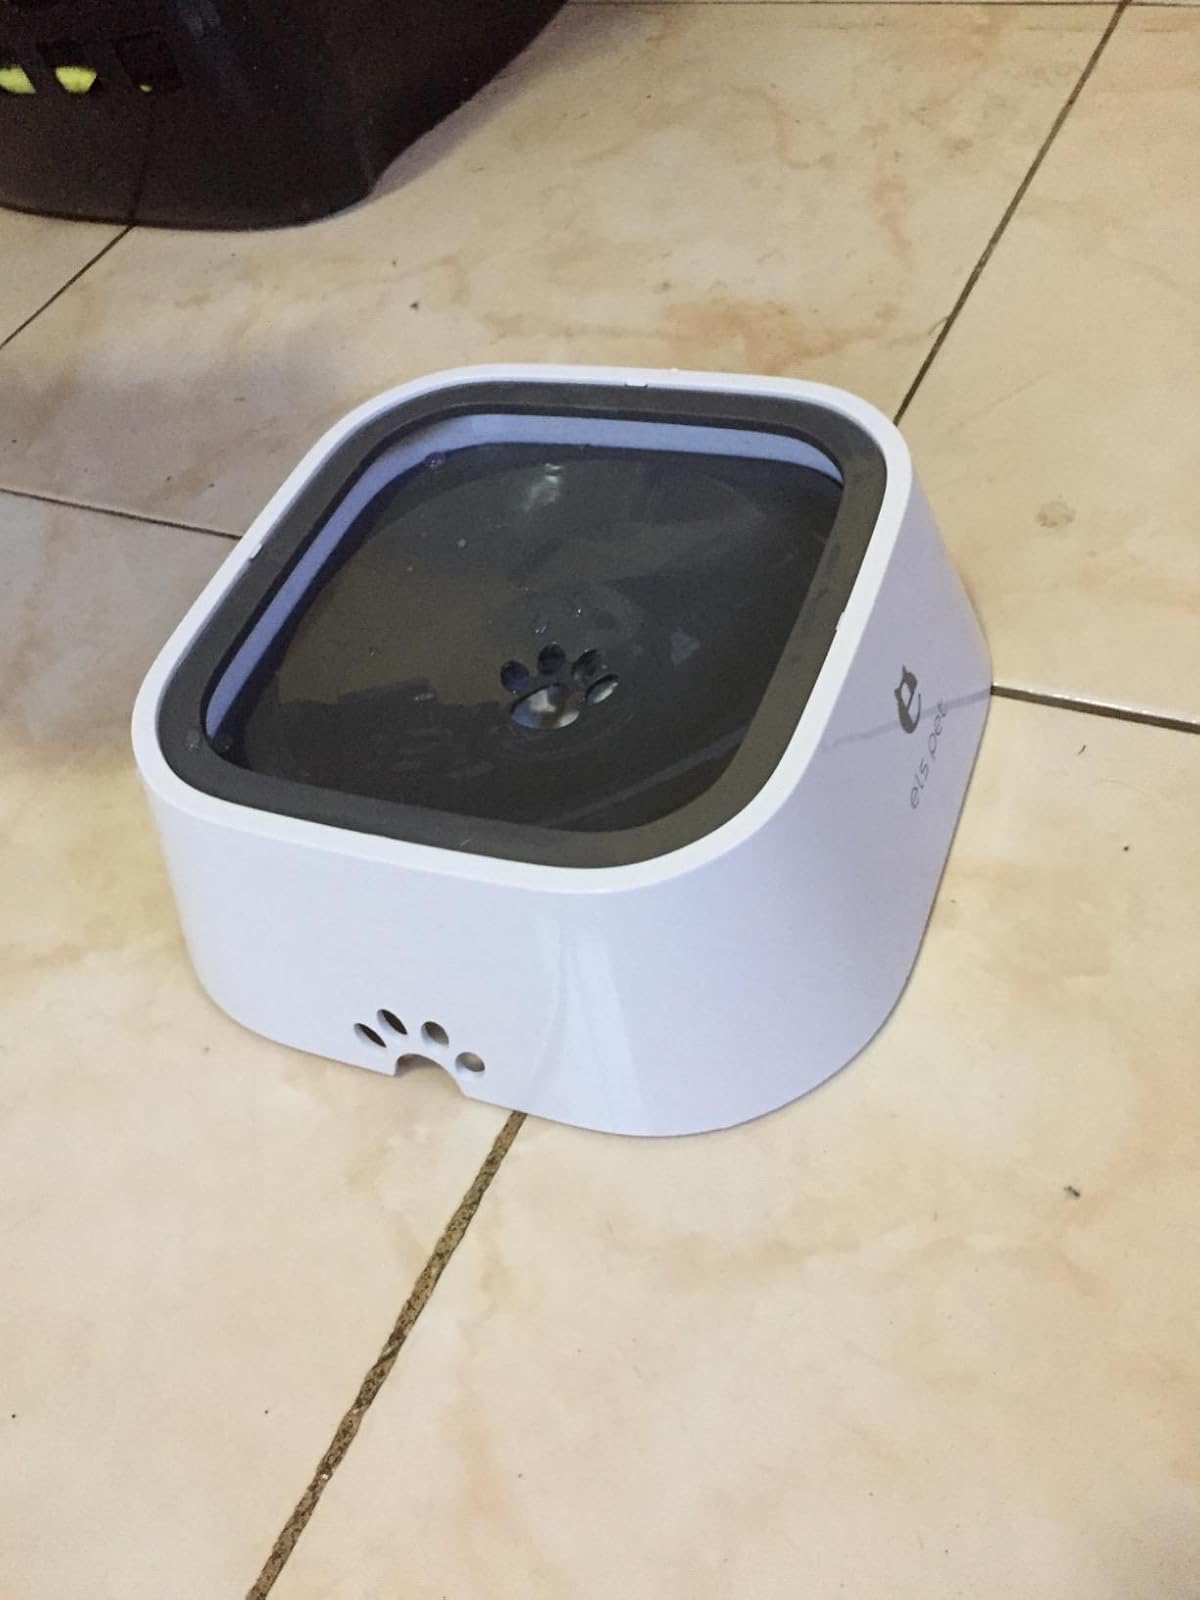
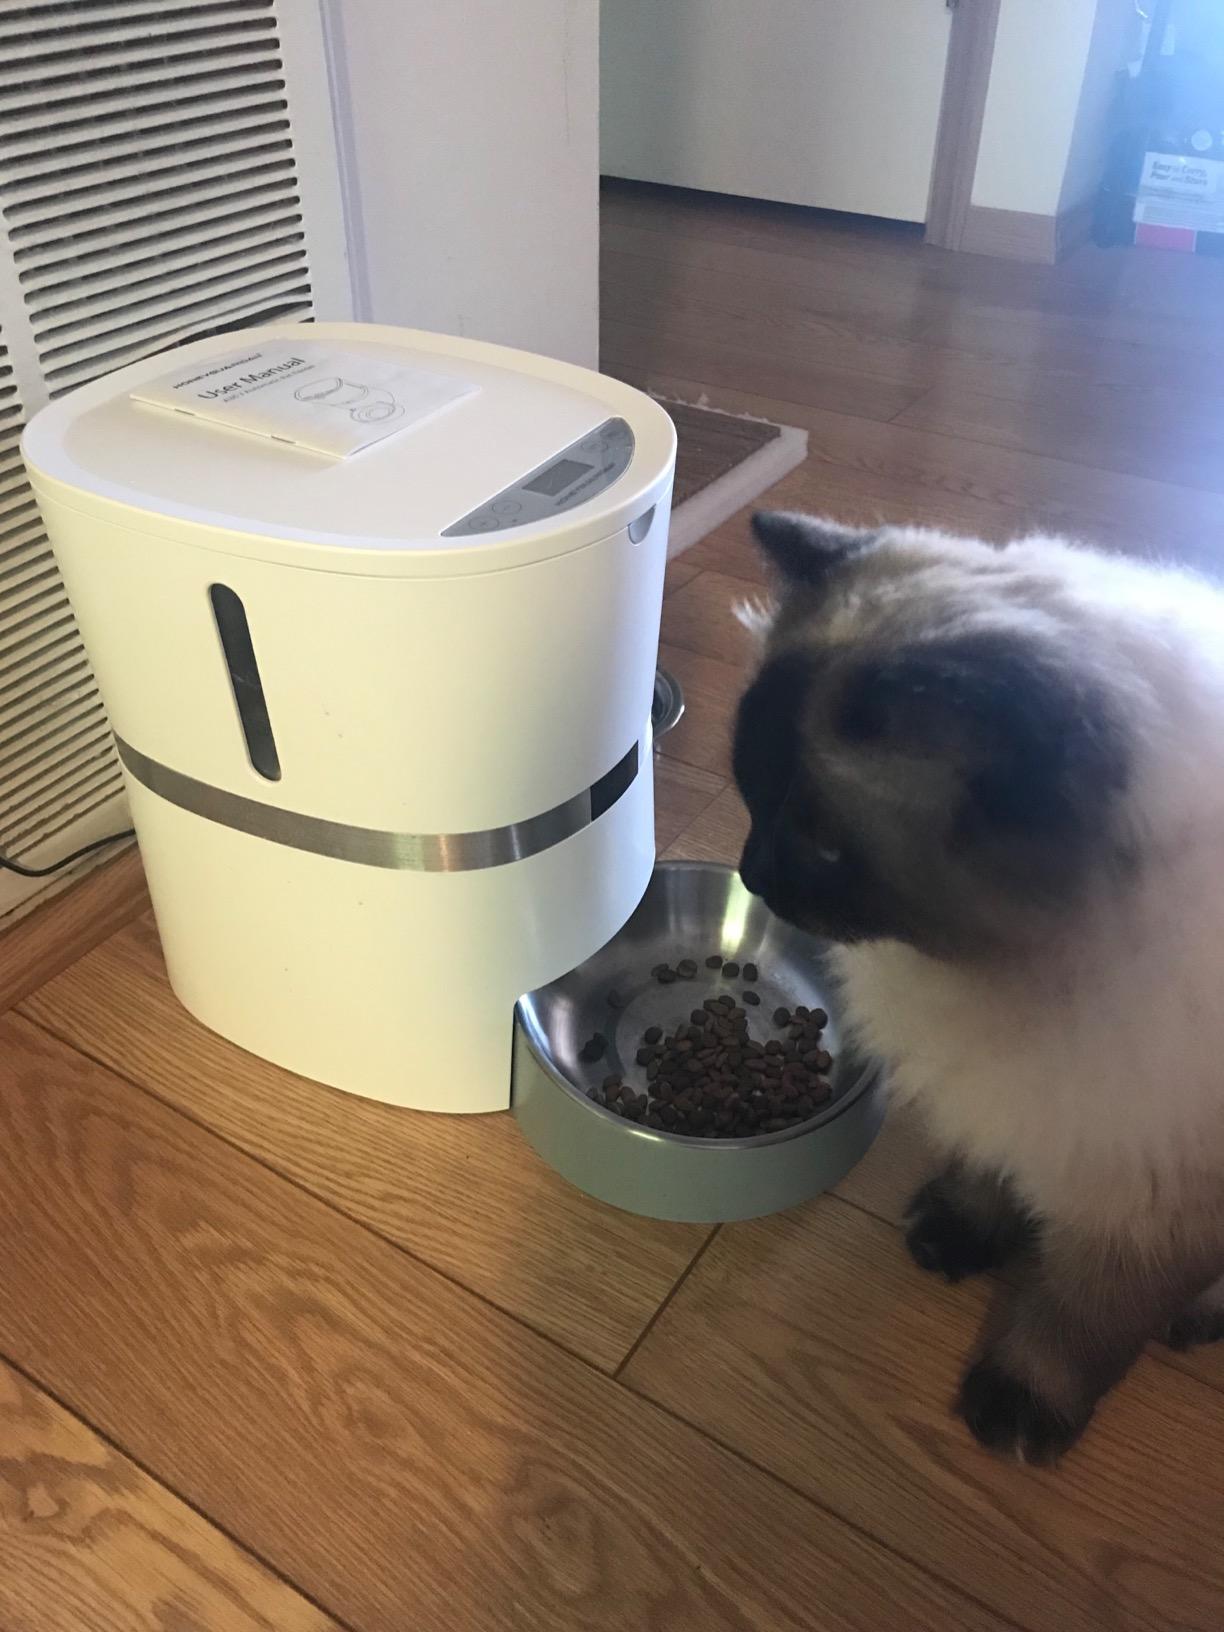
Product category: items_feeder
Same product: no